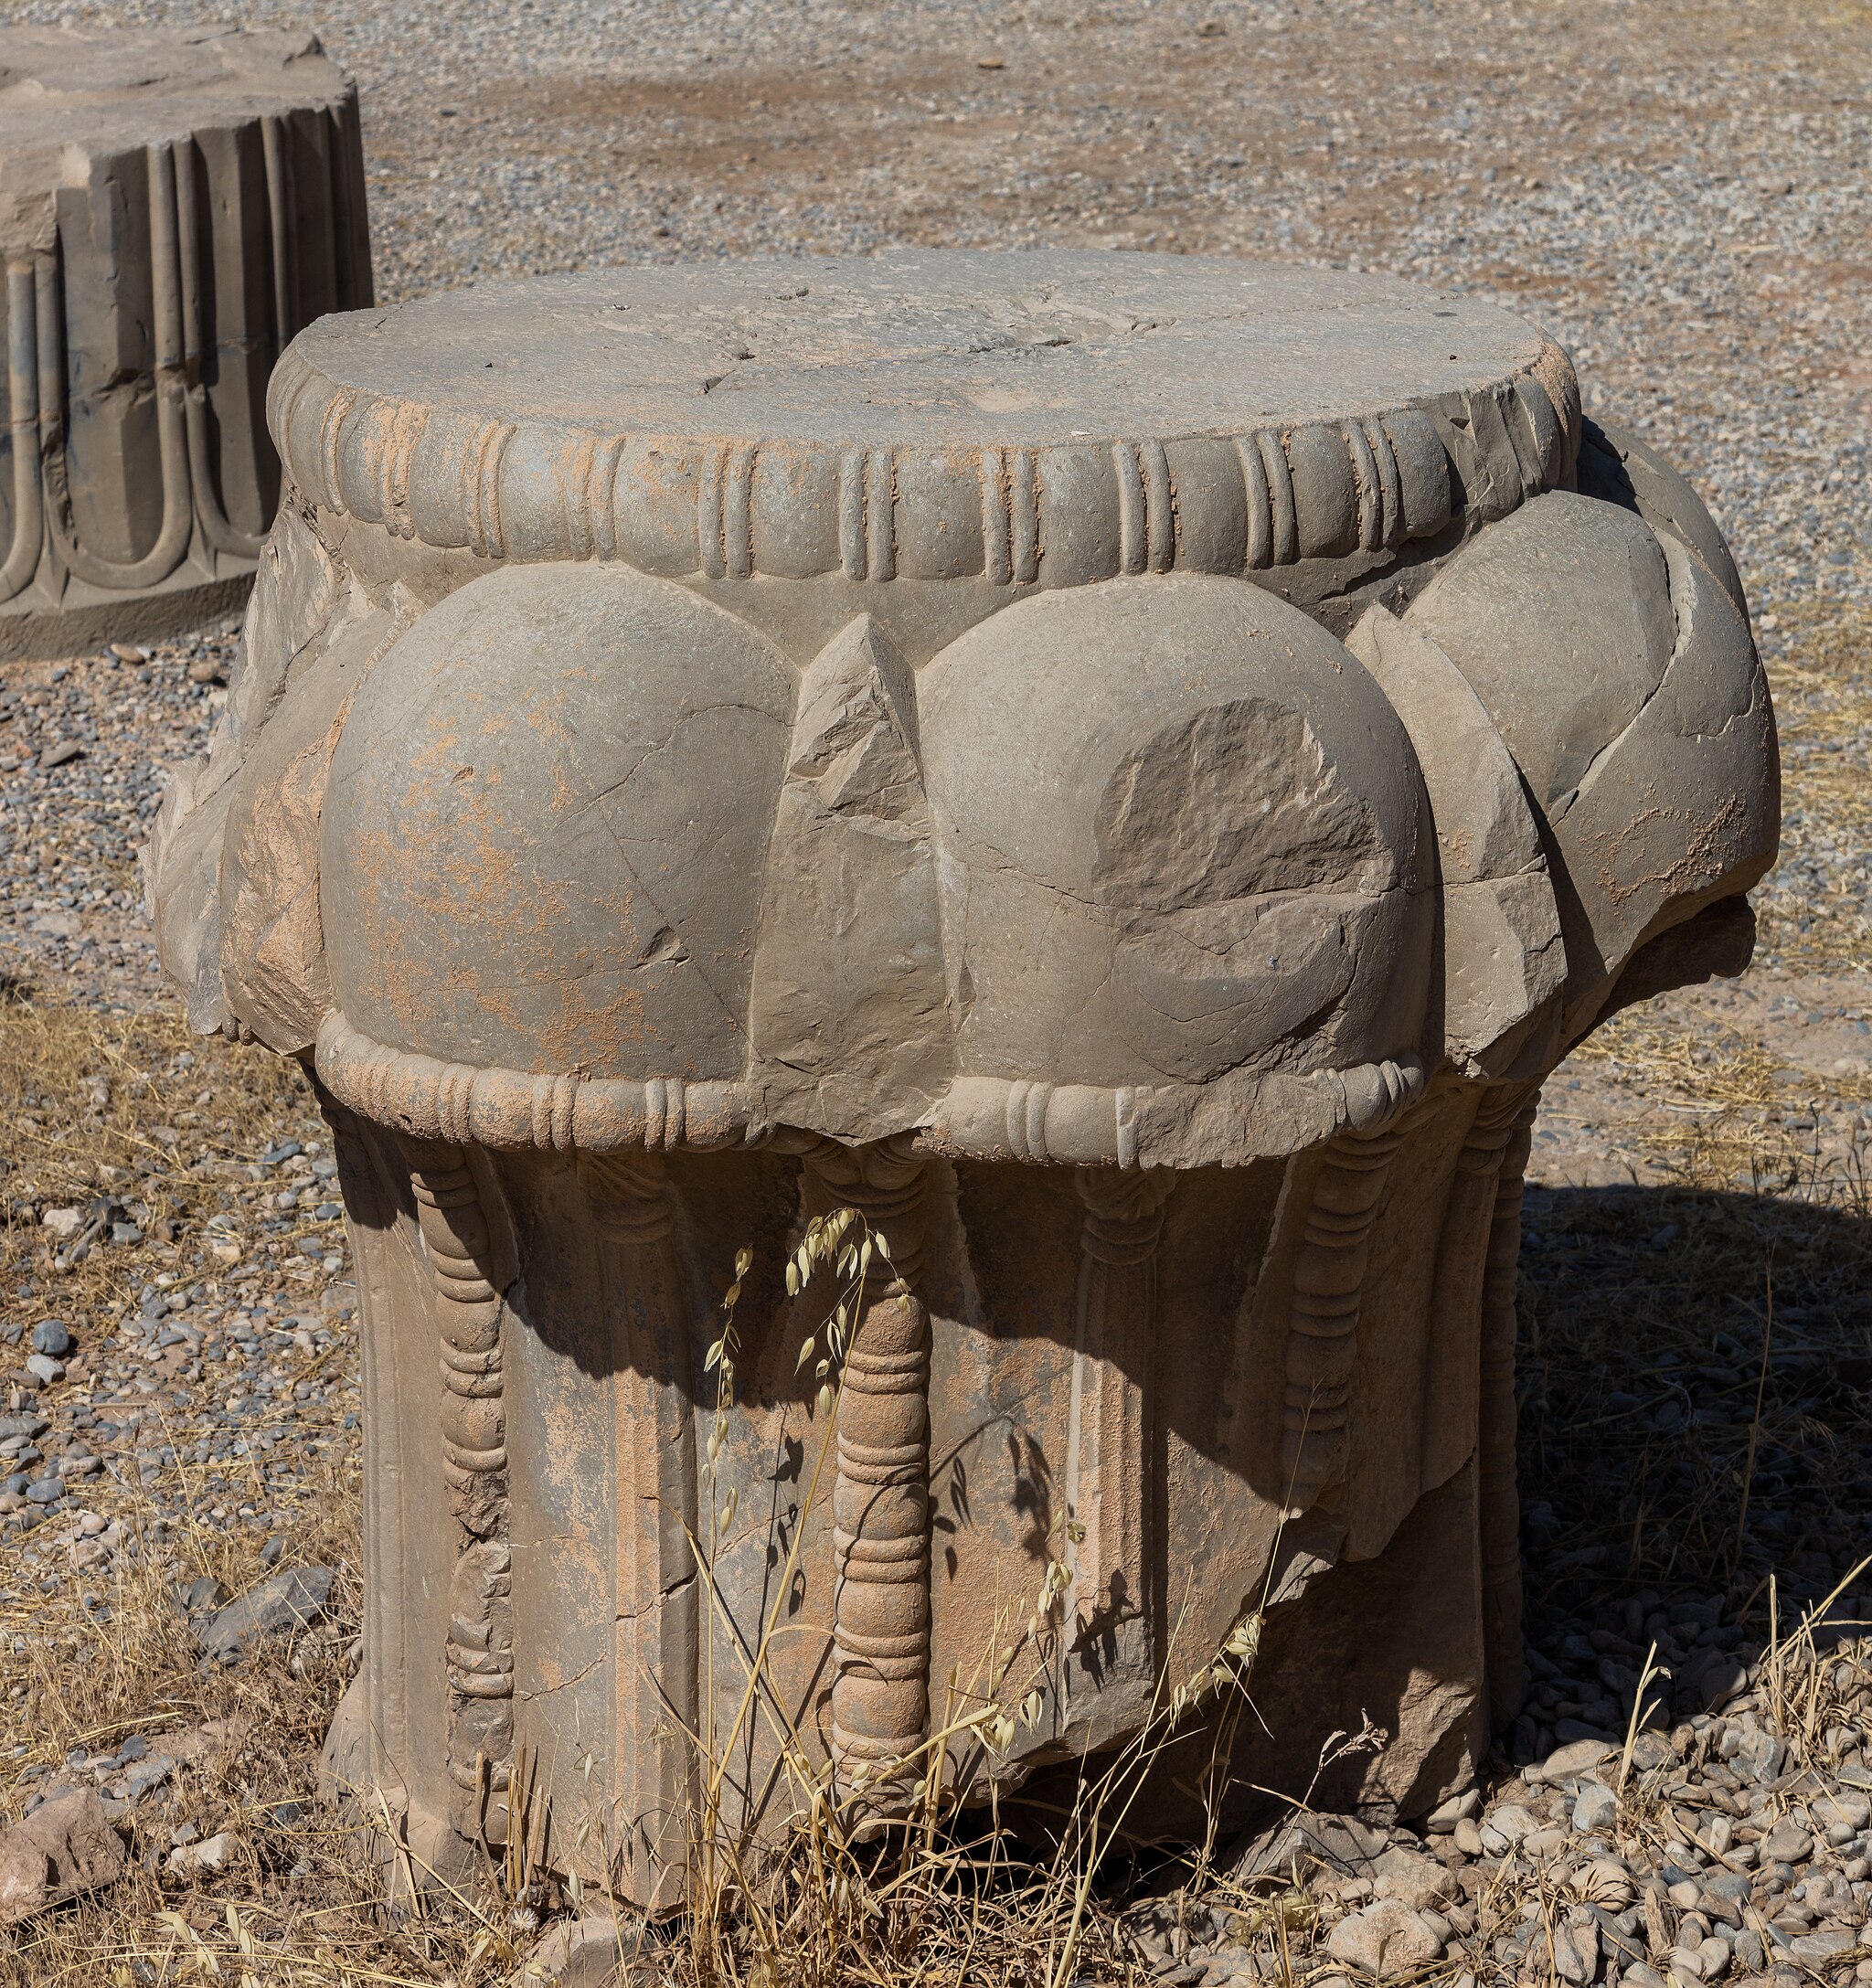
Title: Persépolis, Irán, 2016-09-24, DD 09
Description: Persepolis, Iran
Date: 2016-09-24 10:30:53
Categories: Columns in Persepolis, Taken with Canon EOS 5DS R, Hall of hundred columns, September 2016 in Iran, Images by User:Poco a poco, Images from Wiki Loves Monuments 2016, Cultural heritage monuments in Iran with known IDs, Images of Iran by User:Poco a poco, Images from Wiki Loves Monuments by User:Poco a poco, Images from Wiki Loves Monuments 2016 in Iran, Iran photographs taken on 2016-09-24, Images from Wiki Loves Monuments in Marvdasht, 2016 in Persepolis, Images by User:Poco a poco taken in 2016